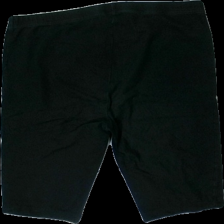
View: back
Type: Shorts
Category: Ladies
Brand: Missing
Colors: Black
Material: 94% cotton, 6% elastane
Cut: Regular, Tight
Season: All
Stains: Minor
Damage: stain
Damage location: middle right
Price range: <50
Recommended usage: Export
Comment: washed out